Sunless Sea

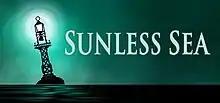

Sunless Sea is a survival/exploration role-playing video game with roguelike elements developed by Failbetter Games. The game was released on 6 February 2015 for Windows and OS X following a successful Kickstarter campaign to crowdfund the project. The game takes place in the universe of Failbetter's browser adventure game "Fallen London", in which Victorian-era London has been moved beneath the Earth's surface to the edge of the Unterzee, a vast underground ocean. On 11 October 2016, the game's first downloadable content "Zubmariner" was released, which allows players to explore beneath the surface of the "zee". A sequel, "Sunless Skies", was announced in September 2016. It surpassed its funding goals on Kickstarter and was released on 31 January 2019.